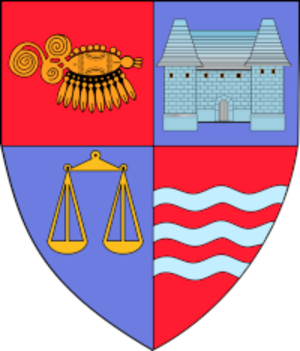
Un județ est une division administrative :
Les parcs nationaux en Roumanie sont des zones naturelles régies par la Loi numéro 5 du 6 mars 2000 et la Décision du Gouvernement numéro 2151 du 30 novembre 2004.
Mureș est un județ de Roumanie situé dans le centre-nord du pays, en Transylvanie dans le Pays sicule, dans la région de développement Centre.